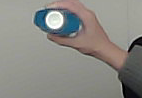
Product: sensodyne_mouthwash